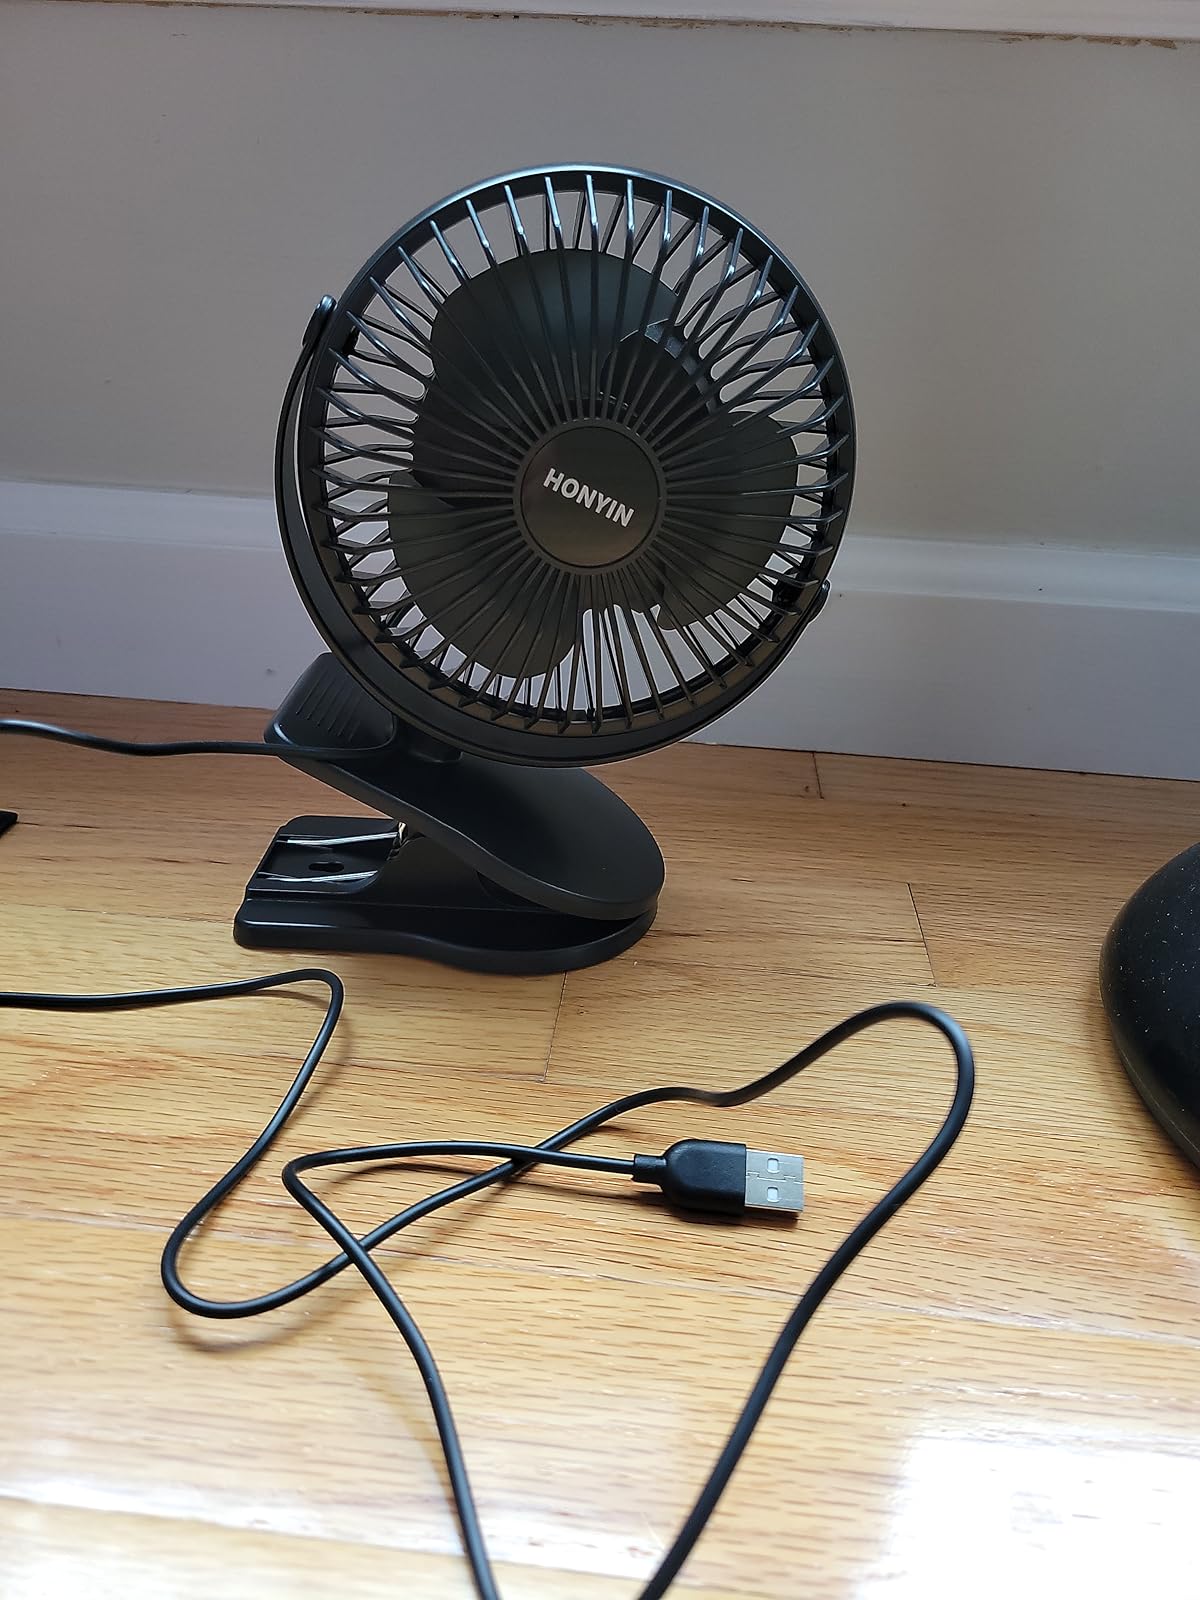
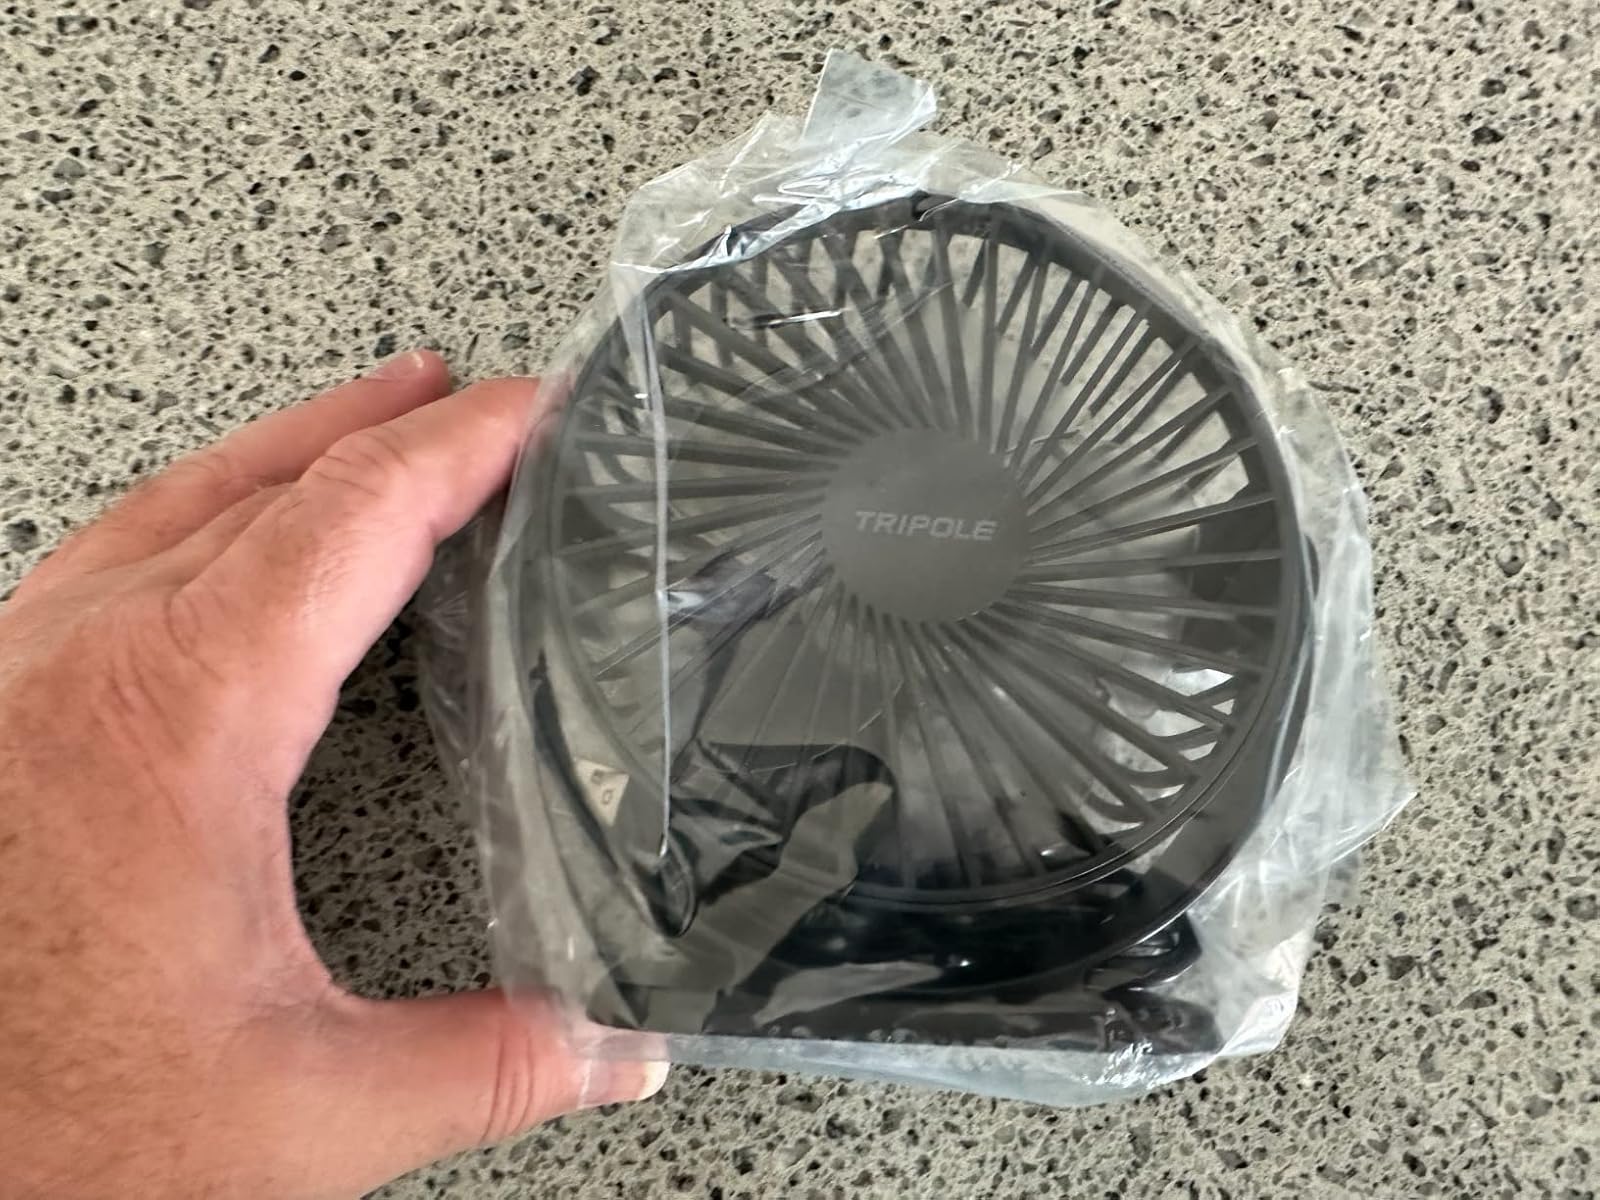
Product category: fan
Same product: no